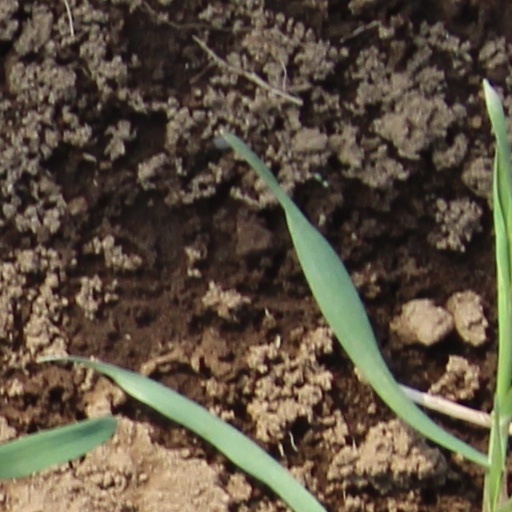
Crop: wheat